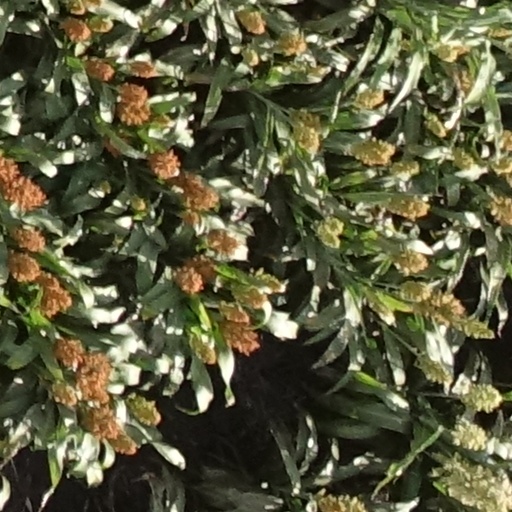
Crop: sorghum